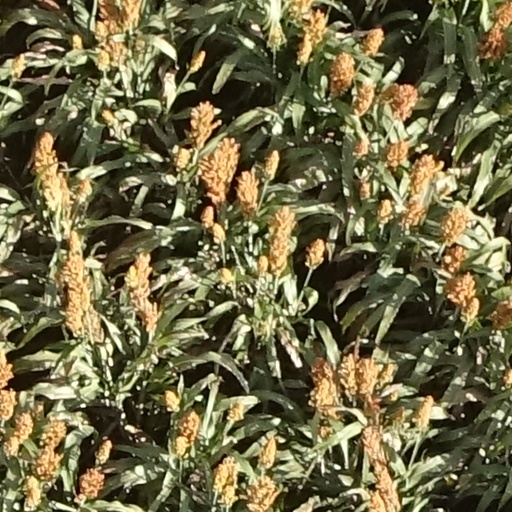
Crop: sorghum